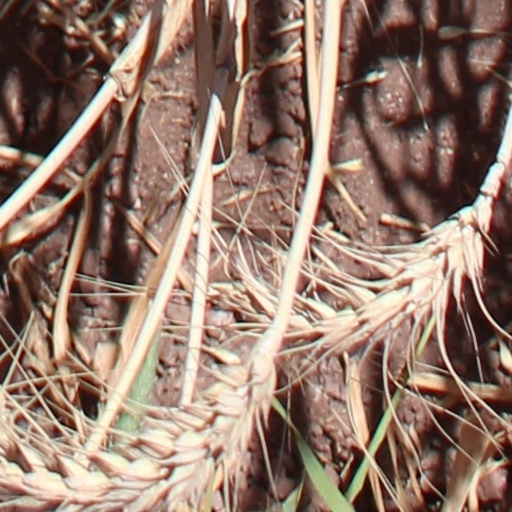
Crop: wheat